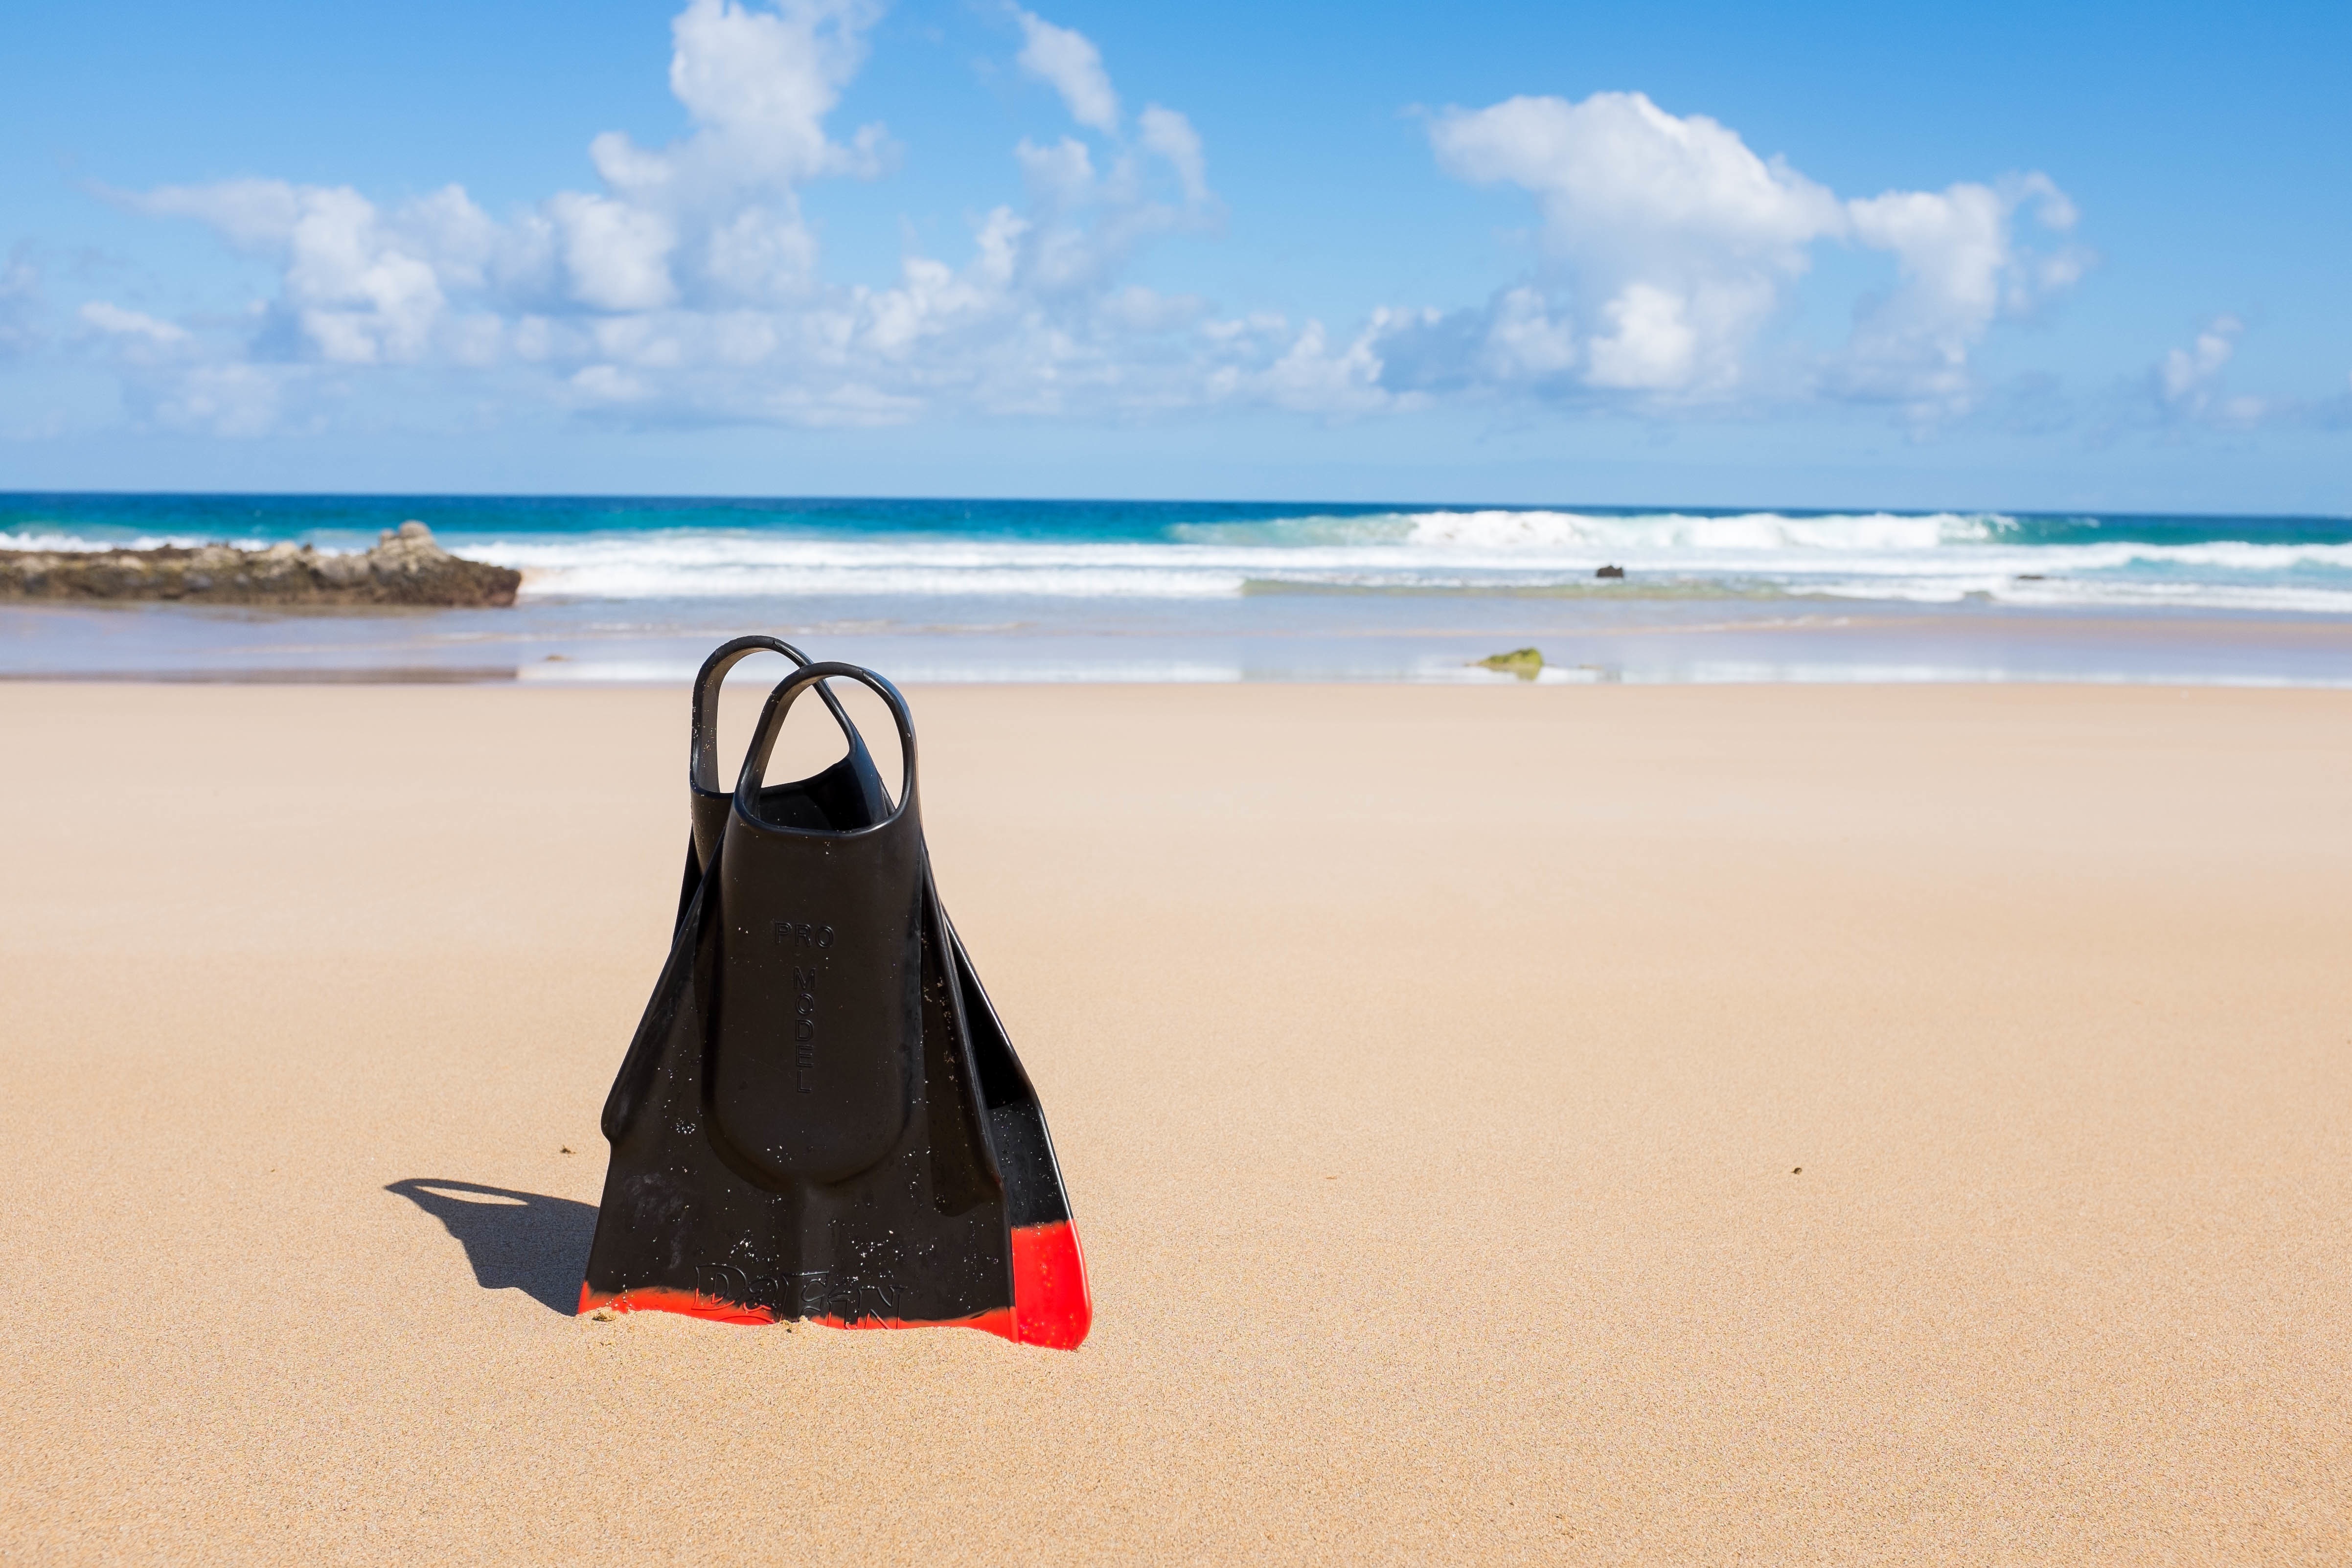
beach, sea, coast, sand, ocean, horizon, shore, wave, summer, vacation, vehicle, swimming, body of water, clouds, scuba, cape, flippers, scuba gear, surfing equipment and supplies